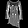
Label: Dress